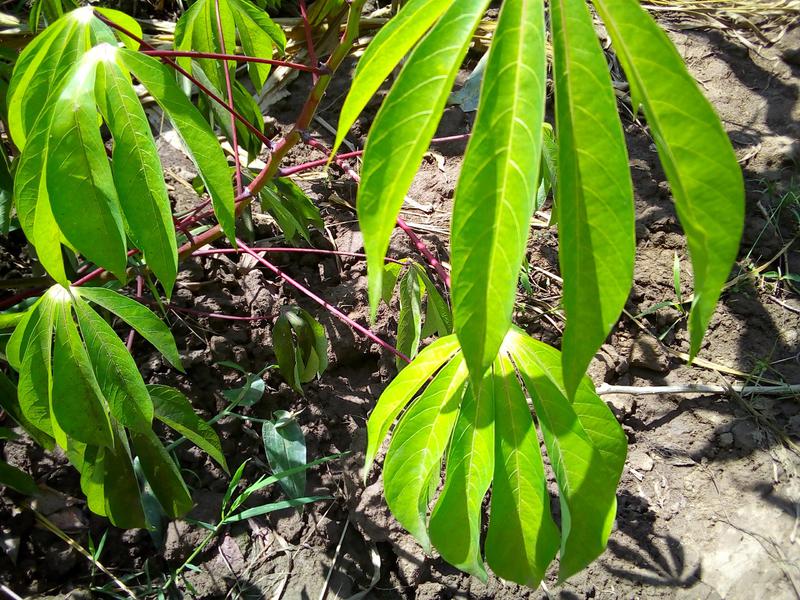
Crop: cassava
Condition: healthy